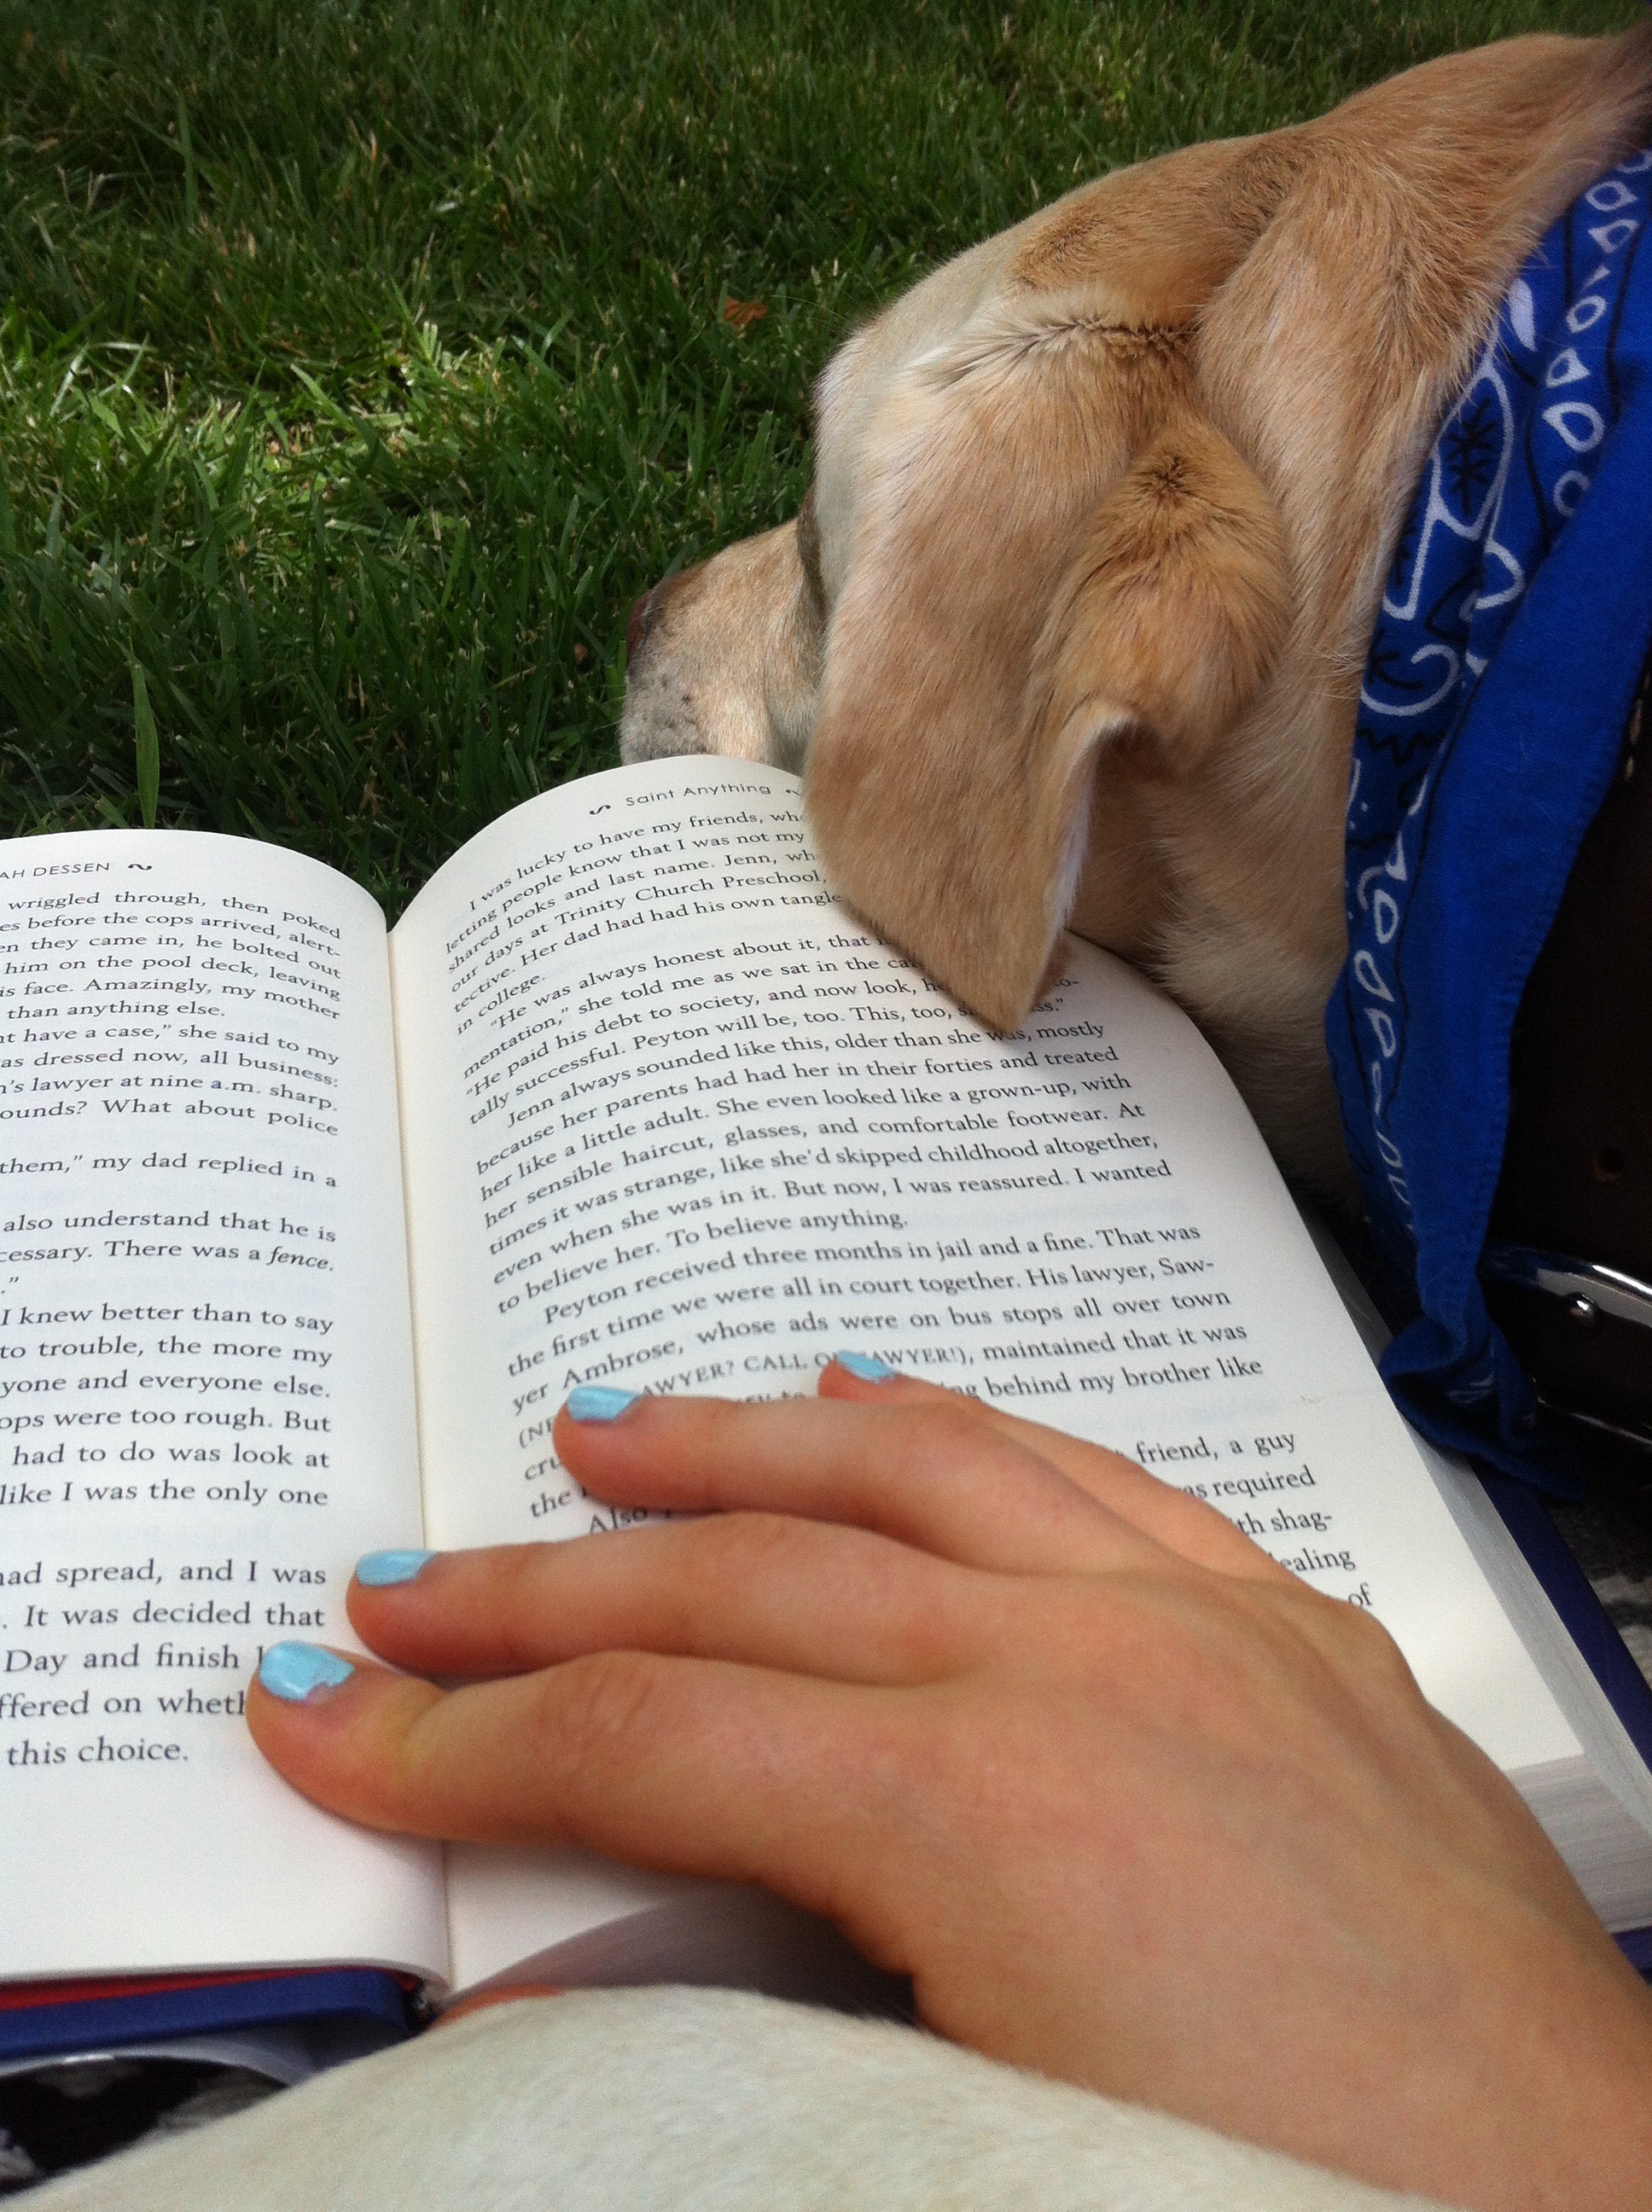
hand, reading